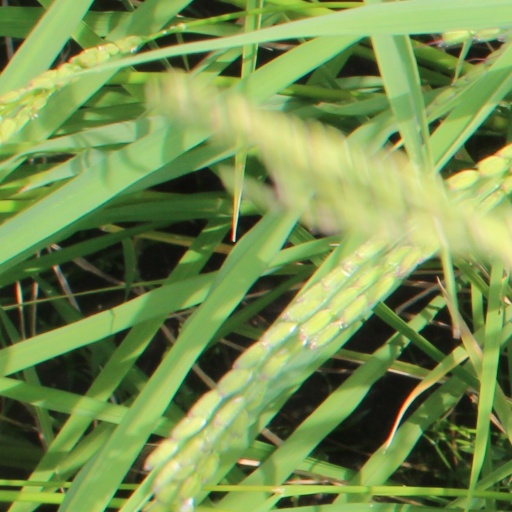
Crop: rice